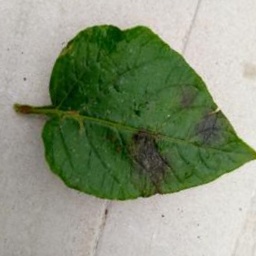
Etiqueta: Late Blight